Decretal

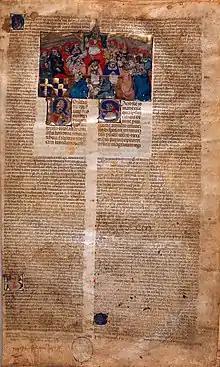
Collection of the Decretals. Illustration: Pope Boniface VIII and his cardinals

The "Decretum" of Gratian was considered in the middle of the 12th century as a "corpus juris canonici," i. e. a code of the ecclesiastical laws then in force. As such however, it was incomplete and many new laws were made by succeeding popes; hence the necessity of new collections. Five of these collections exhibited pontifical legislation from the "Decretum" of Gratian to the pontificate of Gregory IX (1150–1227). These are known as the "Quinque compilationes antiquæ". On account of their importance they were made the text of canonical instruction at the University of Bologna and, like the "Decretum" of Gratian, were glossed (notes bearing on the explanation and interpretation of the text were added to the manuscripts).